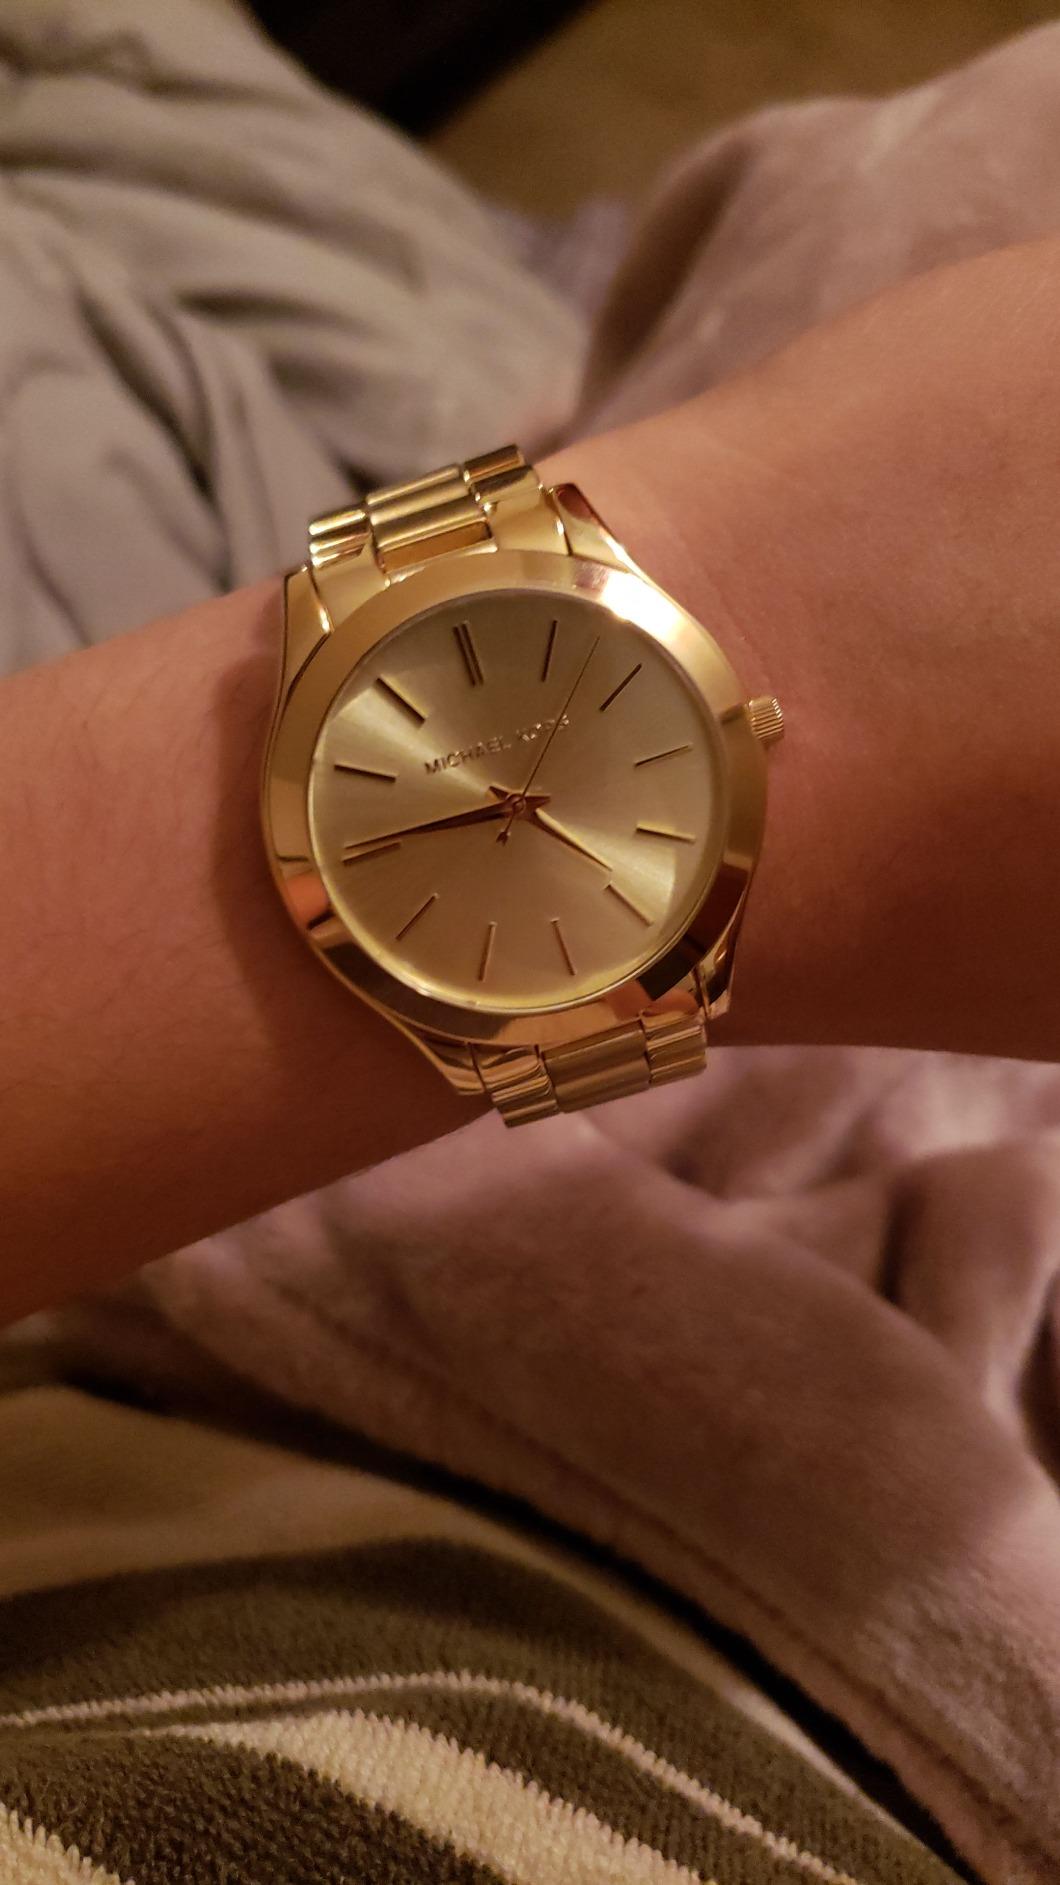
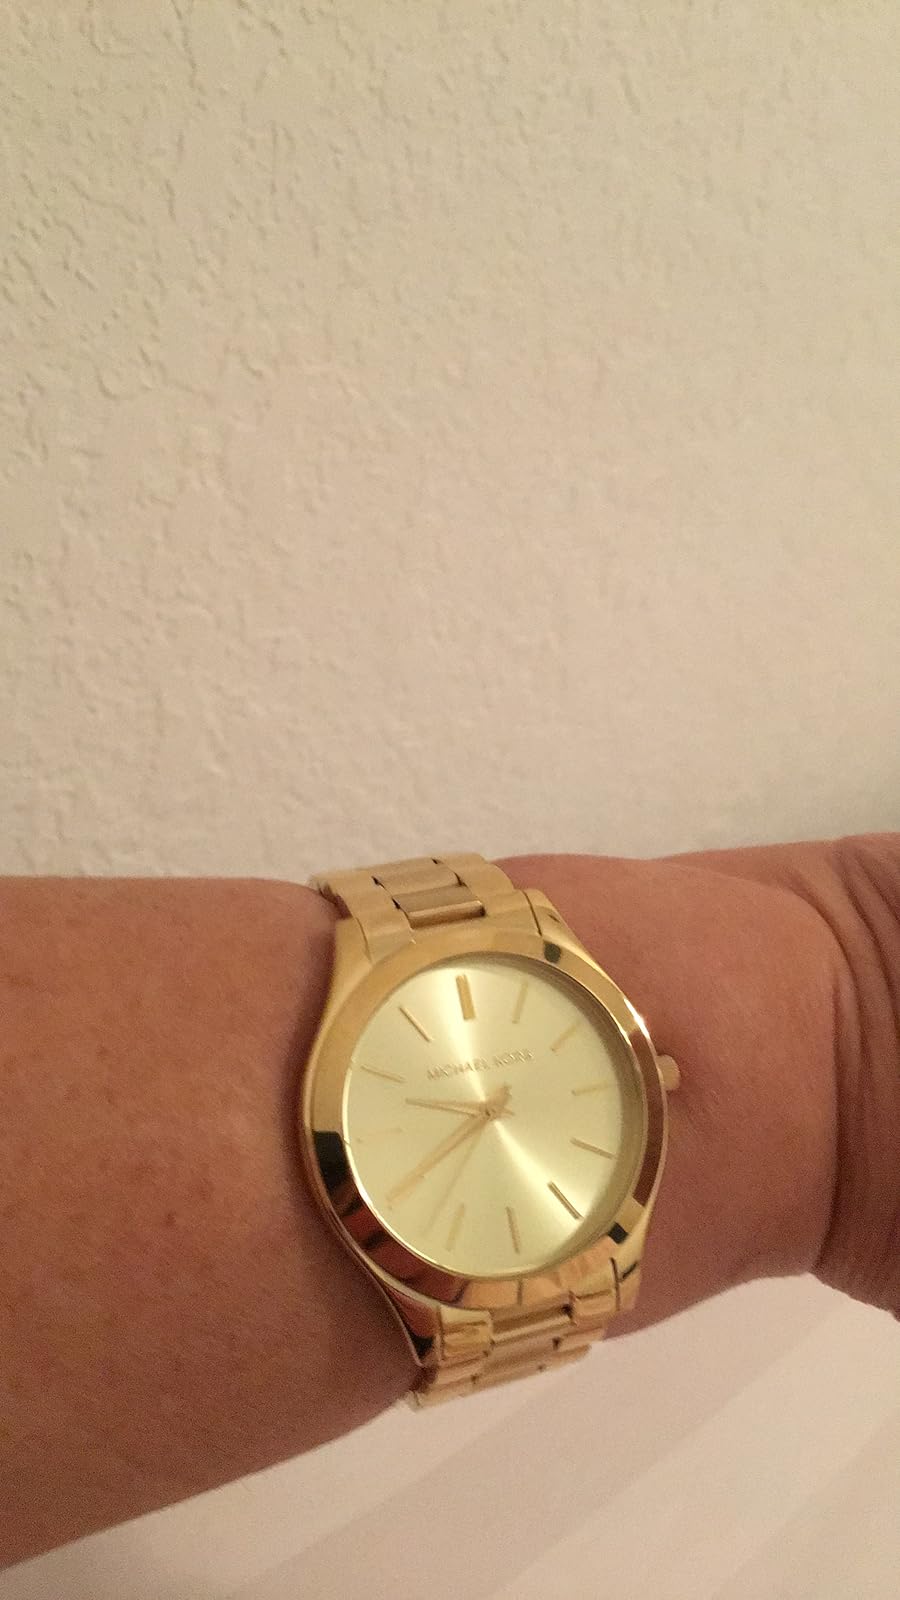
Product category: accessories_watch
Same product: yes